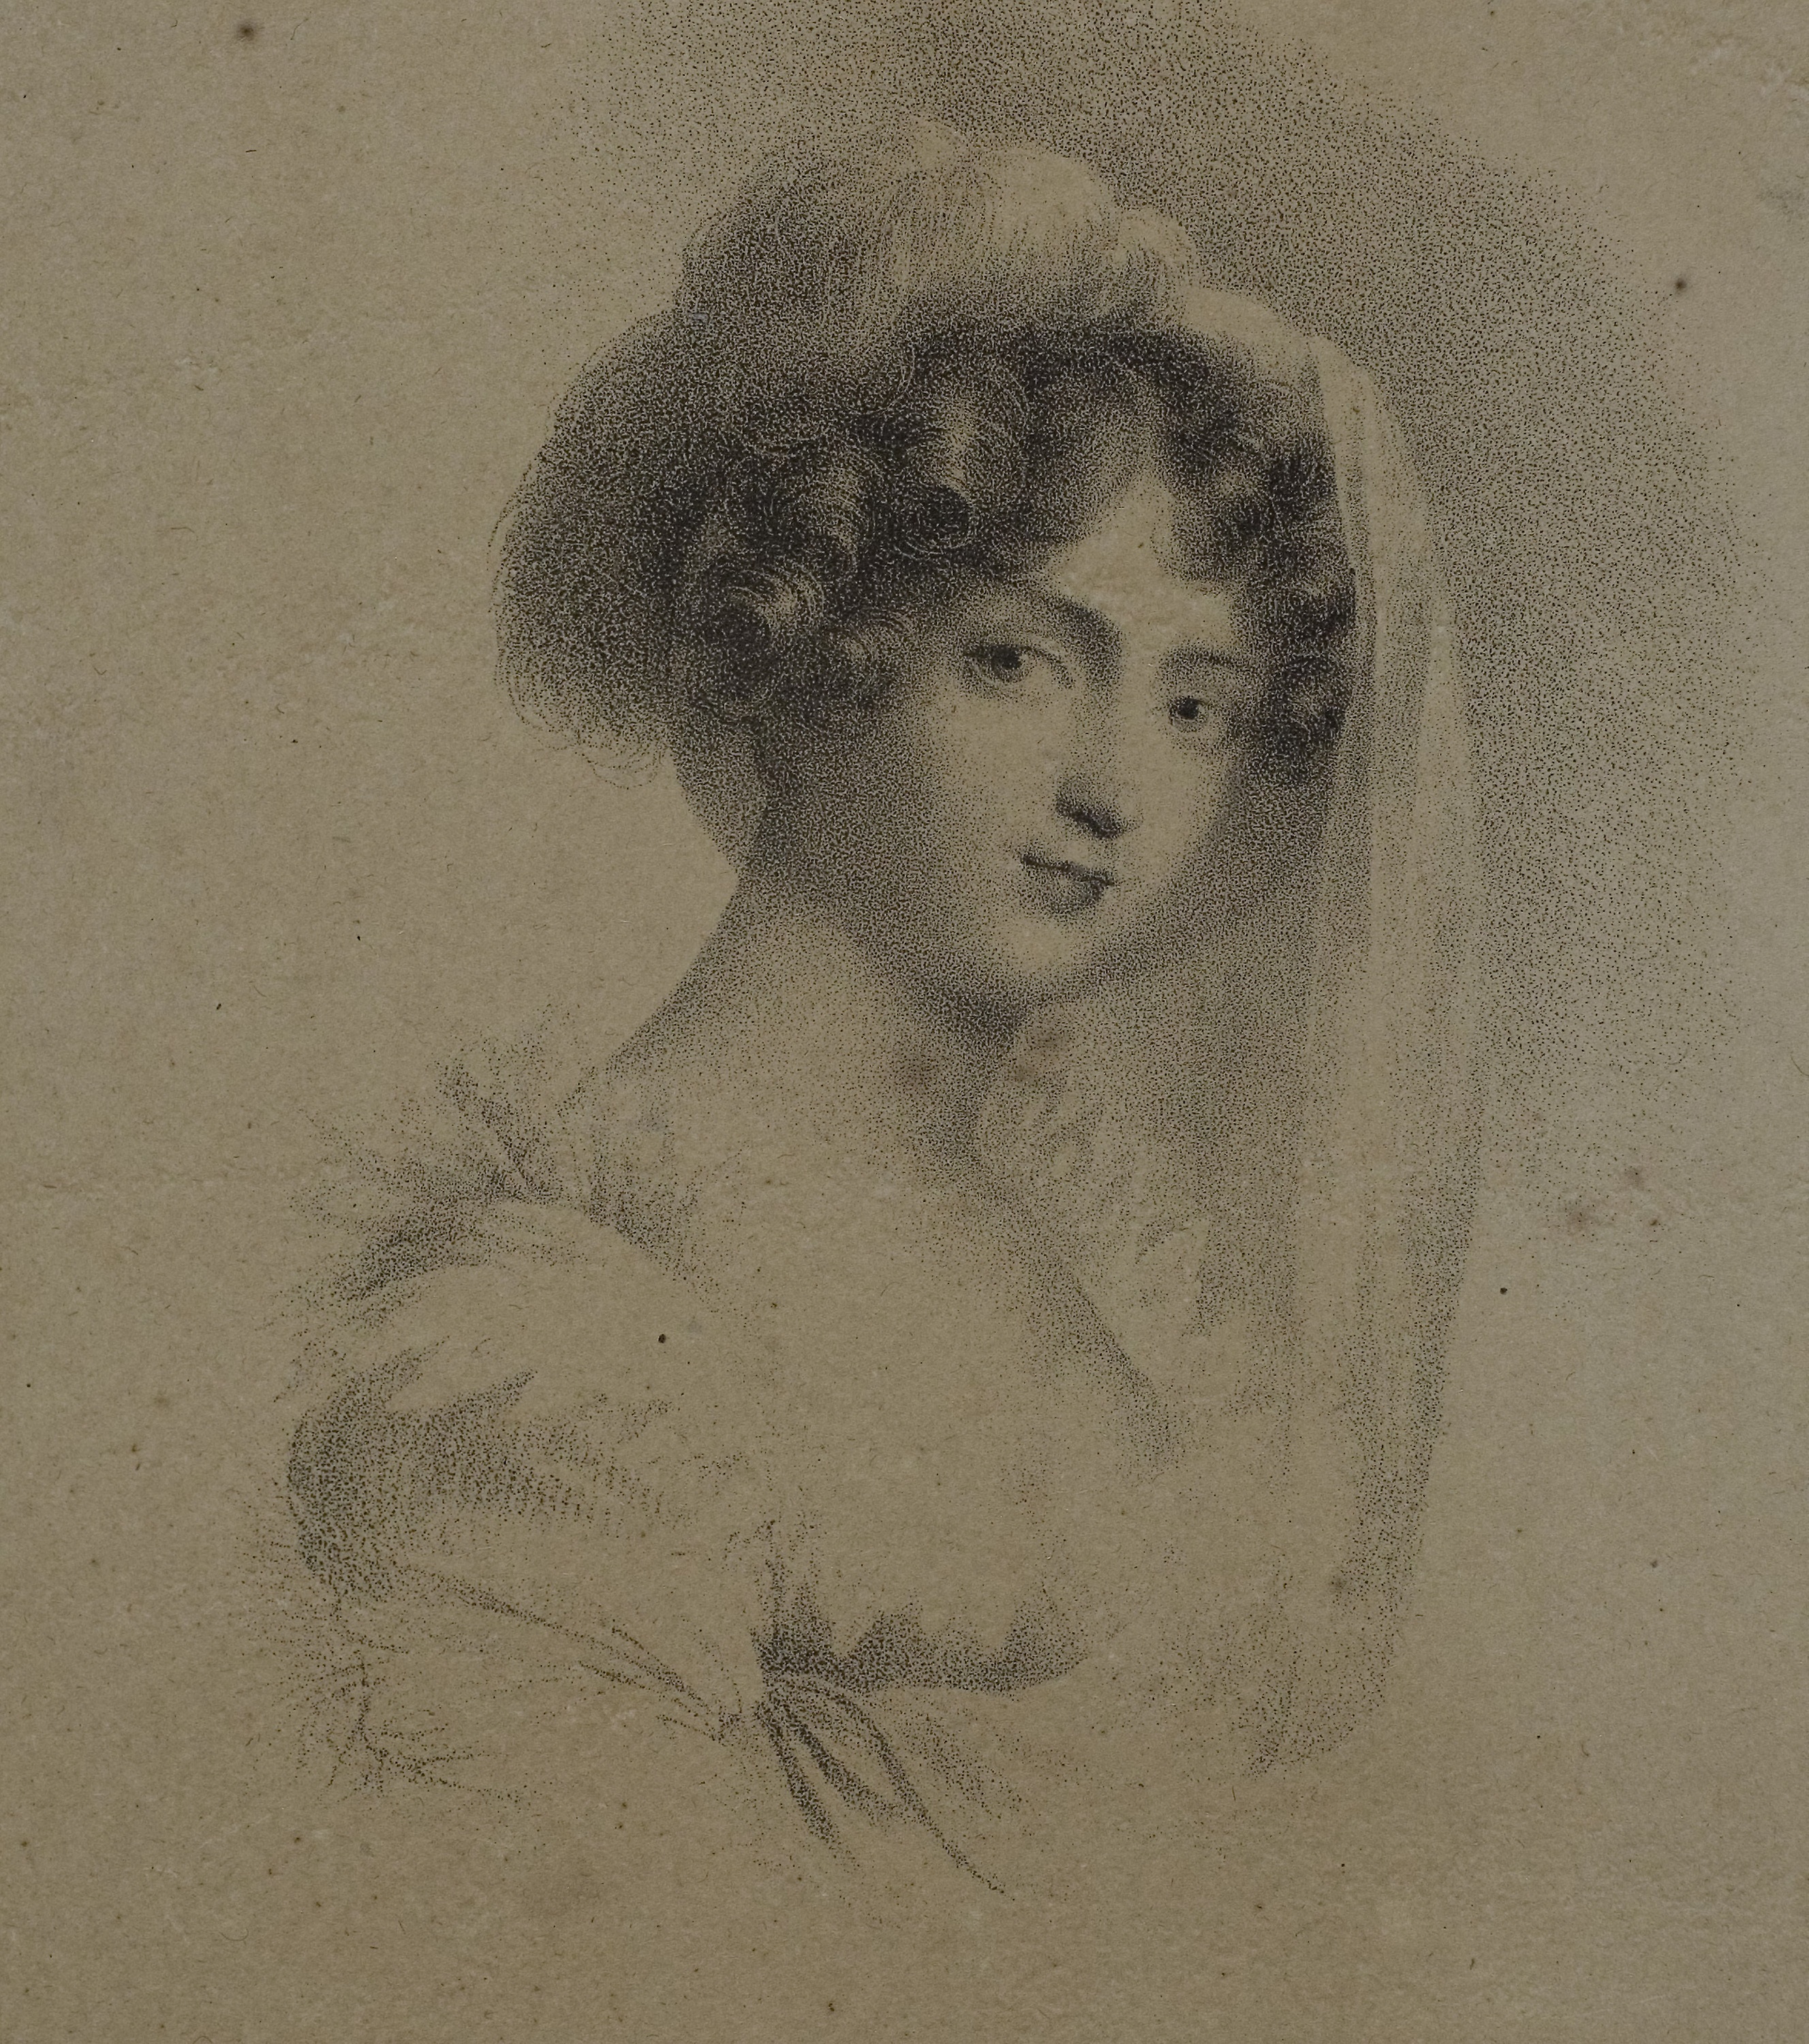
portrait, drawing, painting, artwork, art, visual arts, girl, self portrait, figure drawing, sketch